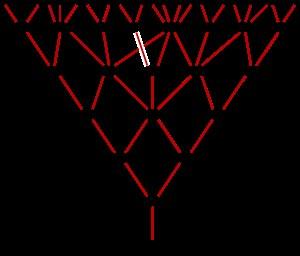
En mathématiques, et notamment en combinatoire, le graphe de Young-Fibonacci et le treillis de Young-Fibonacci, appelés ainsi d'après Alfred Young et Leonardo Fibonacci, sont deux structures voisines sur des suites composées exclusivement de chiffres 1 et 2.